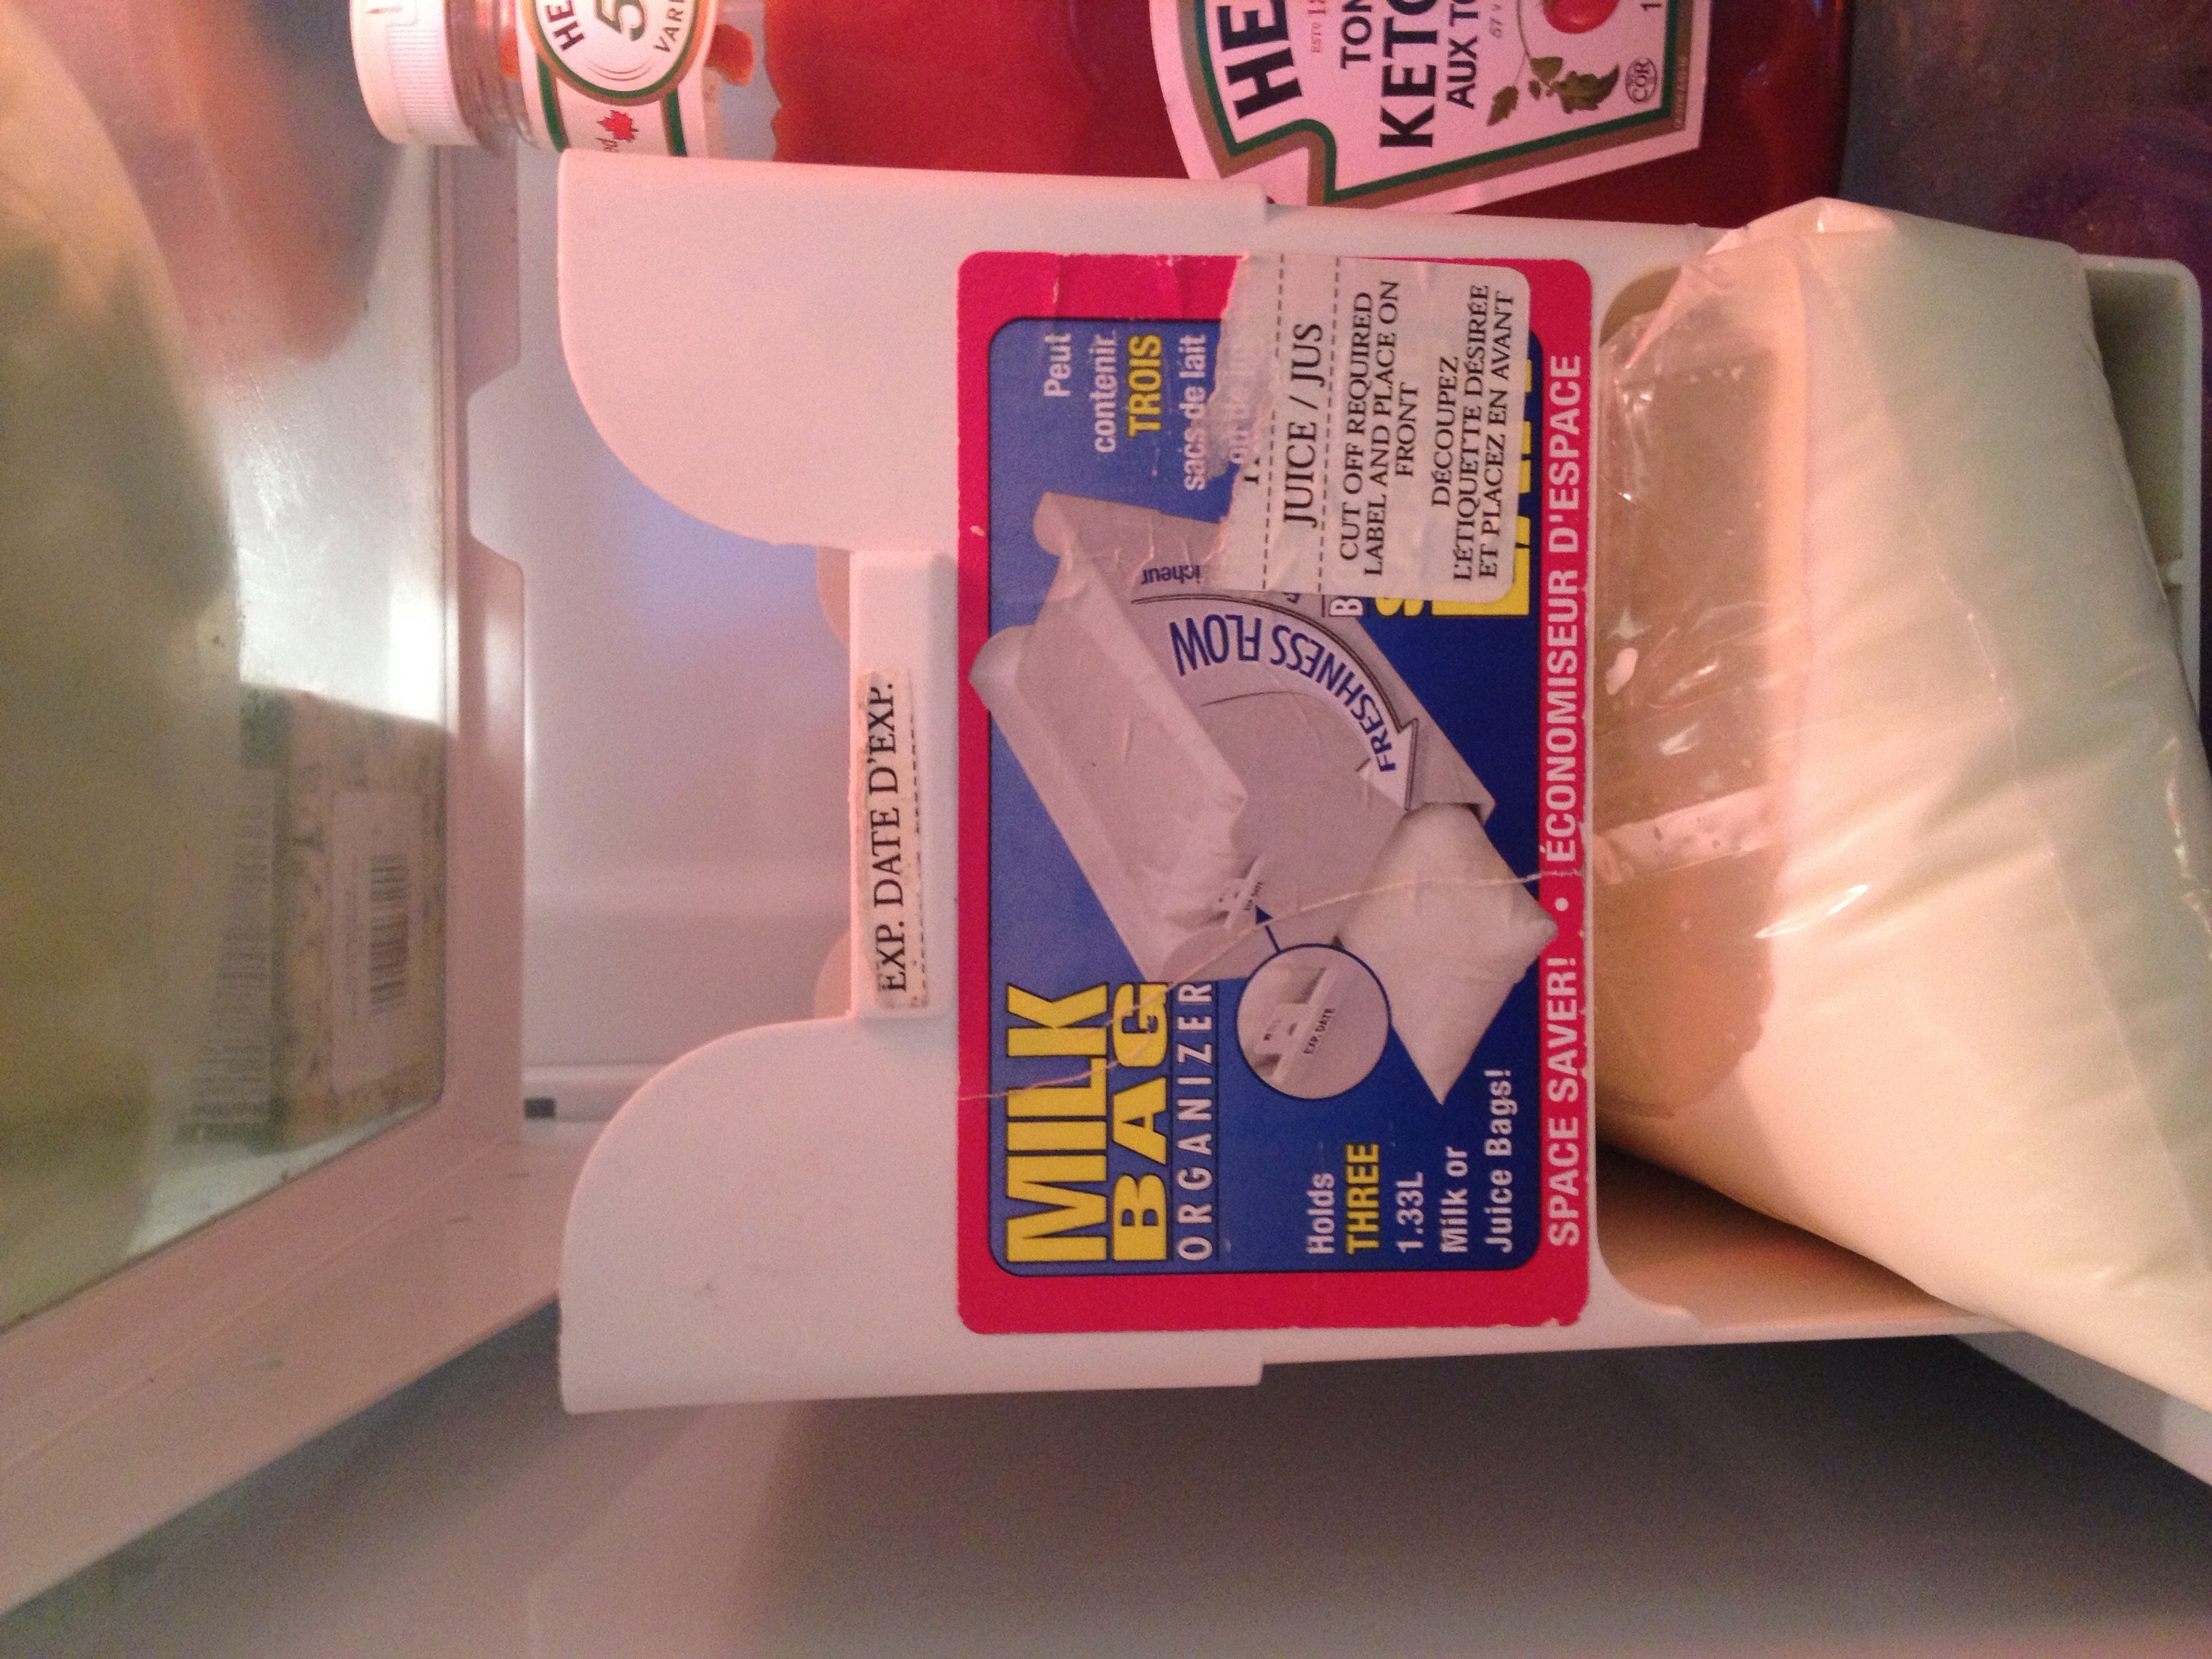
food, dairy product, product, flavor